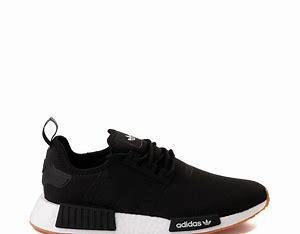
Brand: adidas
Model: NMD_R1 Athletic